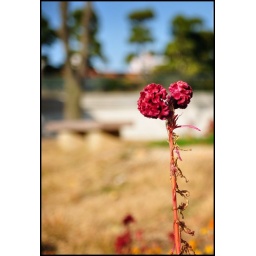
This strange flower was all by itself, standing tall.